Petra Rossner

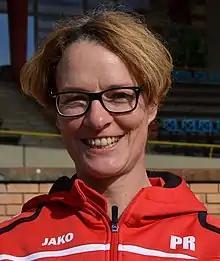
Petra Rossner in 2014

Petra Rossner (born 14 November 1966) is a German cyclist, who won the gold medal in 3 km pursuit track cycling at the 1992 Summer Olympics in Barcelona. In the same event, she won the 1991 World Championships and finished second in 1989.